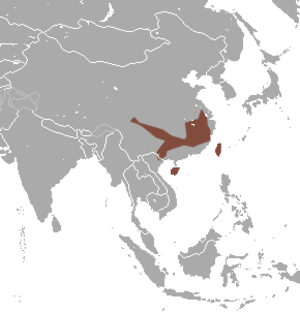
Mogera insularis est une espèce de Mammifères de la famille des Talpidés. C'est une taupe asiatique.